2nd Battalion, 23d Marines

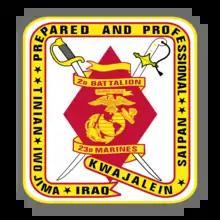
2nd Battalion, 23rd Marines insignia

2nd Battalion, 23rd Marines (2/23) is a reserve infantry battalion in the United States Marine Corps located throughout the Western United States consisting of approximately 1000 Marines and Sailors. They fall under the command of the 23rd Marine Regiment and the 4th Marine Division.